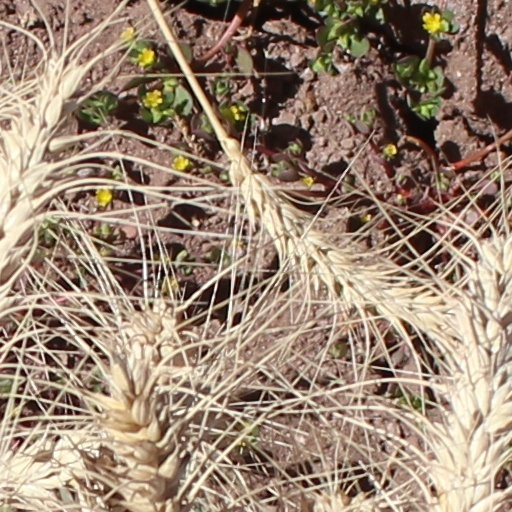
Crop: wheat